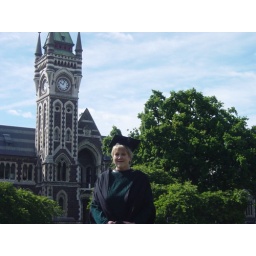
iGraduation day with the University of Otago clock tower in the background.